A Day in the Life (film)

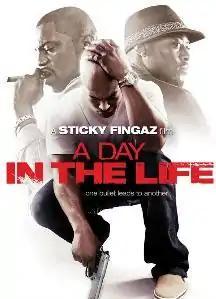

A Day in the Life is a 2009 American musical crime film, written, directed by and starring Sticky Fingaz, released on July 7, 2009 by Major Independents and Lionsgate. The film tells about one day in the life of Sticky, the leader of the gang, who is trying to escape from criminal life. "A Day in the Life" contains no spoken dialogue. Instead, the actors rap all their lines over a hip-hop beat.